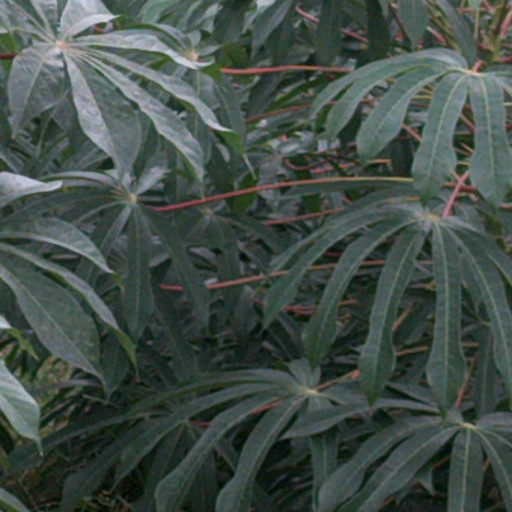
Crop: cassava